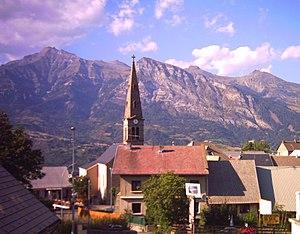
Le Champsaur est la haute vallée de la rivière Drac, affluent de l'Isère, depuis sa source, ou plutôt ses sources, au sud du massif des Écrins, jusqu'à sa sortie du département des Hautes-Alpes, à l'entrée du lac du Sautet.
Saint-Léger-les-Mélèzes, est une commune française située dans le département des Hautes-Alpes en région Provence-Alpes-Côte d'Azur.